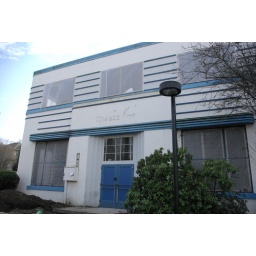
The building that will house the Interim Library, under construction on 1/21/09.